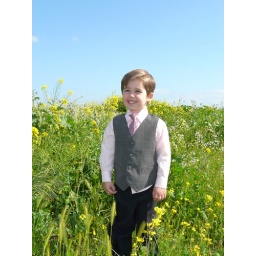
boy in field of flowers